Richard Clough

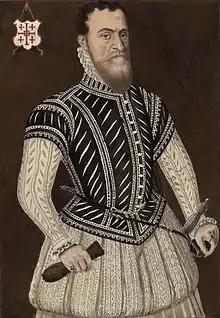
Sir Richard Clough (c. 1530–1570). Copy (c. 1775) of an Elizabethan portrait.

Sir Richard Clough (c. 1530–1570), known by his Welsh contemporaries as Rhisiart Clwch, was a merchant from Denbigh, north-east Wales, and an agent of Queen Elizabeth I of England.